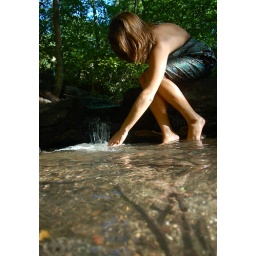
girl in the water